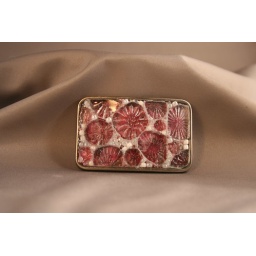
pink tissue paper decoupage under clear architectural glass with white and clear 6mm and 13mm seed beads as grout